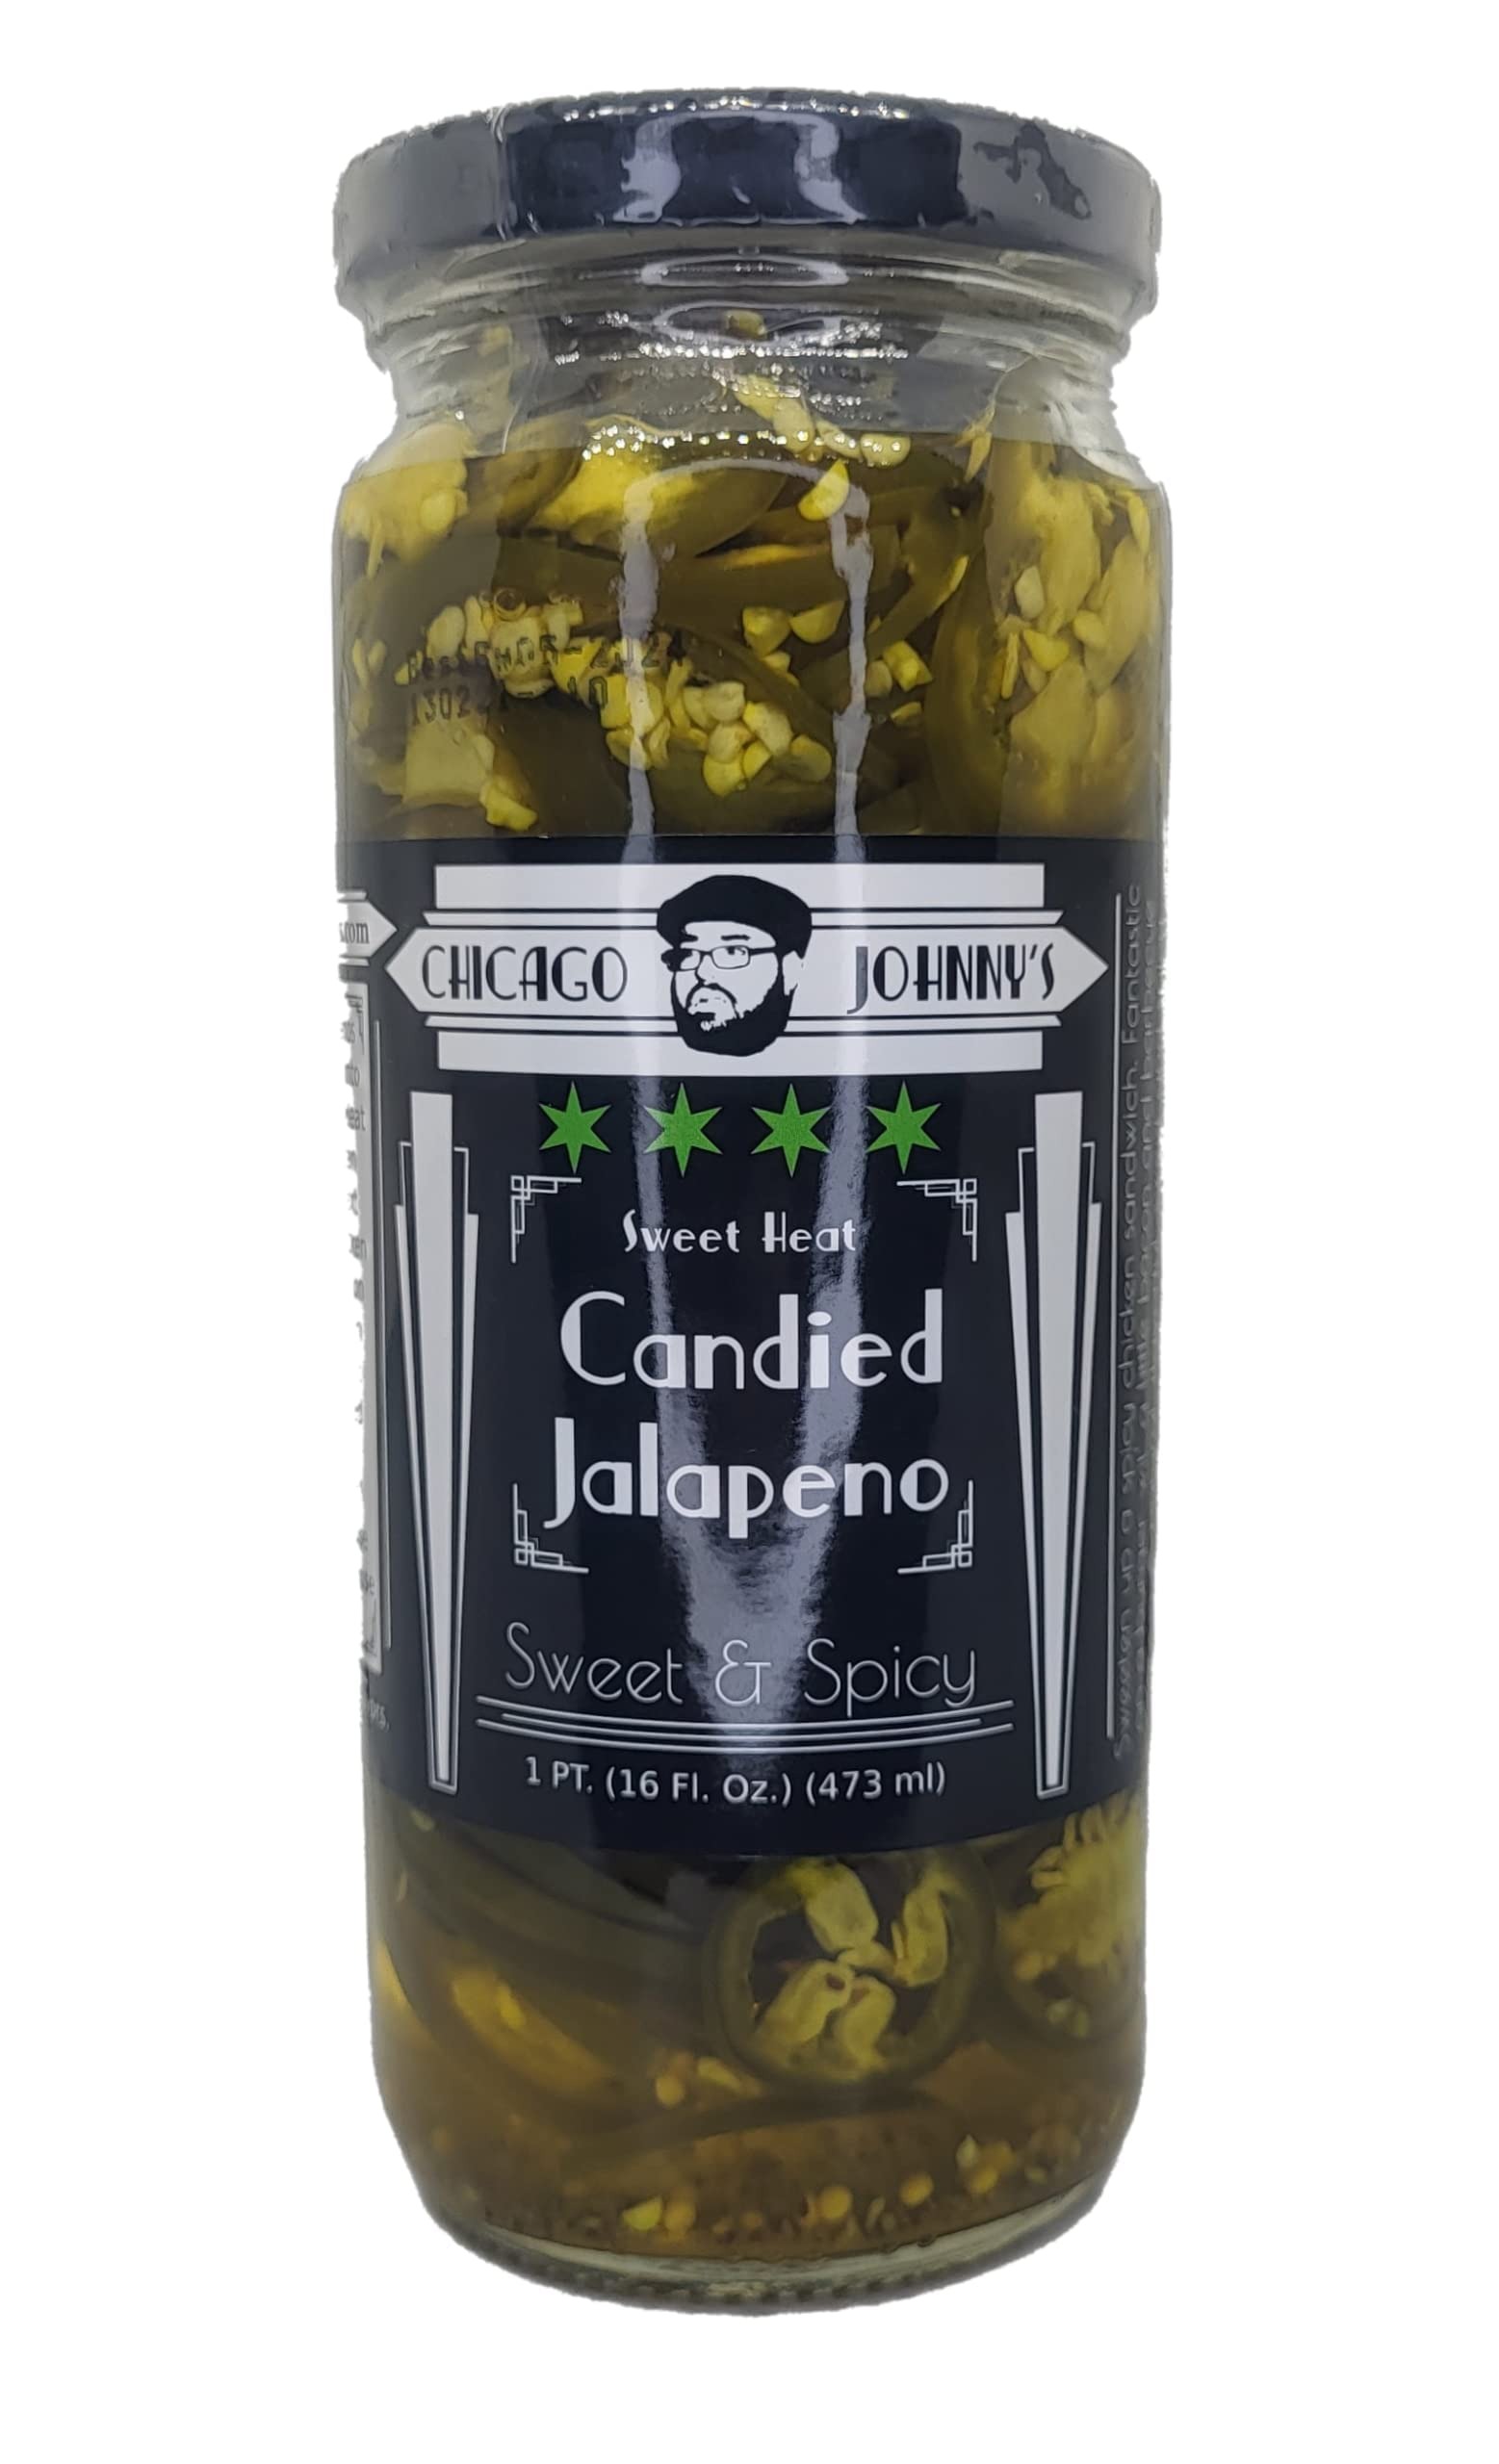
Item Name: Sweet Heat Candied Jalapeno Pint 16 fl oz
Bullet Point: Sliced Thin Super Crispy Fresh Pack Process Sweet, Spicy, and Light
Product Description: Have you heard of Cowboy Candy? Sweet and Spicy jalapenos can be a unique addition to your sandwiches, nachos, tacos, or anywhere you normally use pickled jalapenos for that acidic kick, but with a sweet and mellow follow through. Balancing the heat and acidity of pickled jalapenos with sweetness of sugar rounds out the flavors giving your palate an enjoyable experience that regular pickled jalapenos can't do. Thin sliced so you can pile high. A unique treasure you can add to your culinary repertoire. Add a balanced 'Sweet Heat' to barbecue, sandwiches, pizza, tacos, et cetera.
Value: 16.0
Unit: Fl Oz

Price: 15.88